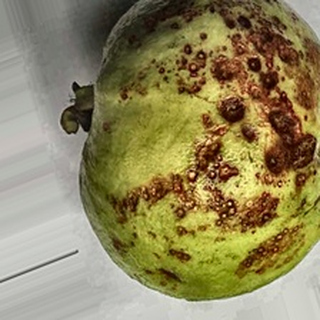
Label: guava_anthracnose